Elizabeth of Russia

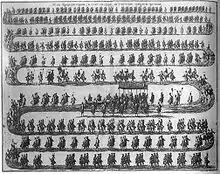
Coronation procession of Empress Elizabeth, Moscow 1742

By the end of May 1727, 17-year-old Elizabeth had lost her fiancé and both of her parents. Furthermore, her half-nephew Peter II had ascended the throne. Her marriage prospects continued to fail to improve three years later, when her nephew died and was succeeded on the throne by Elizabeth's first cousin Anna, daughter of Ivan V. There was little love lost between the cousins and no prospect of either any Russian nobleman or any foreign prince seeking Elizabeth's hand in marriage. Nor could she marry a commoner because it would cost her royal status, property rights and claim to the throne. The fact that Elizabeth was something of a beauty did not improve marriage prospects, but instead earned her resentment. When the Empress Anna asked the Chinese minister in Saint Petersburg to identify the most beautiful woman at her court, he pointed to Elizabeth, much to Anna's displeasure.